Grand Opera House (Manhattan)

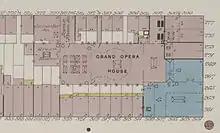

Pike's Opera House was built on what had been the property of Clement Clarke Moore, whose home, "Chelsea", has given its name to the neighborhood. The architect was Griffith Thomas. The grand auditorium was seventy feet from parquet to dome, with six proscenium boxes and two tiers. It could accommodate 1800 people, but over 3500 were known to have gained admittance at some popular performances. The first performance, on January 9, 1868, was "Il trovatore", after which seven operettas by Jacques Offenbach were given in the space of four months. But the theater lost money initially, owing in part to competition from the Academy of Music on 14th Street.